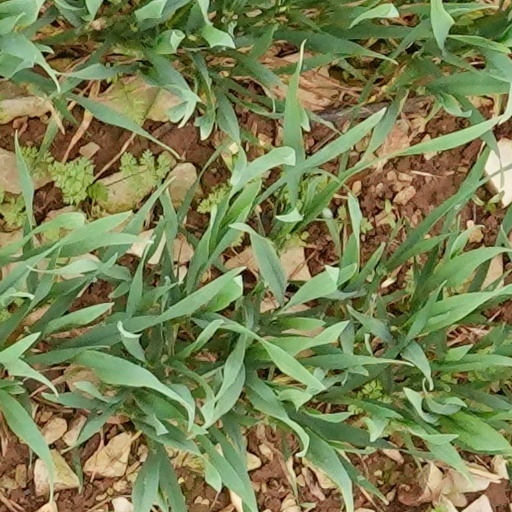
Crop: wheat